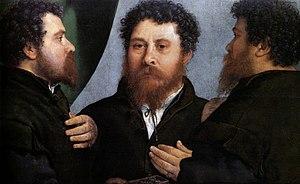
La Collection Gonzague ou Galerie Céleste est une collection d'œuvres d'art commandées et acquises par la Maison de Gonzague à Mantoue, en Italie, et exposées à différents endroits, dont Palais ducal de Mantoue, le Palais du Te, le Palazzo San Sebastiano.